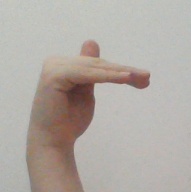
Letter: khaa